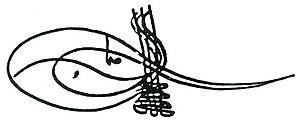
La liste des sultans de l'Empire ottoman réunit les trente-six souverains de l'Empire ottoman, de sa fondation à la fin du XIIIᵉ siècle à sa disparition au début du XXᵉ siècle. Ils appartiennent tous à la dynastie ottomane, issue du fondateur de l'empire, Osman. À partir de 1517, ils détiennent également le titre de calife.
Mehmed III est le 13ᵉ sultan ottoman. Fils et successeur de Mourad III, il régna de 1595 à 1603.